Lotería metro station

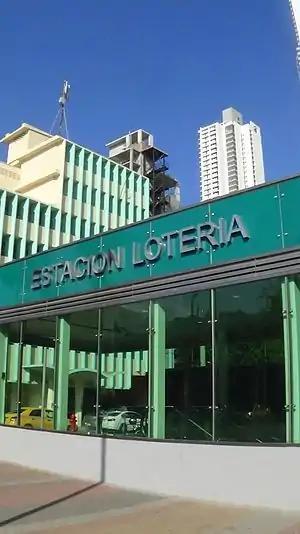
Lotería metro station

Lotería is a Panama Metro station on Line 1. The station was not in the original metro plans and was the twelfth station to be opened. The official opening was carried out by President of Panama Juan Carlos Varela on 27 August 2014, four months after the network had opened. The station was originally to be called "Marañón" after a nearby district, but, in February 2012, was renamed to reflect its proximity to the offices of Panama's national lottery.